Dácil

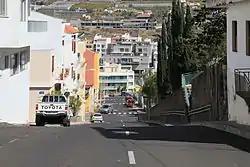
The "Calle Princesa Dácil" in Las Palmas is named after her.

Dácil or Dácila was born in the ancient "Menceyato" (kingdom) of Taoro (Tenerife, Canary Island), during the early second half of the fifteenth century. She was daughter to "Mencey" (king) Adjona and Caseloria and granddaughter of Bencomo. She had five brothers: Bentor, Ruiman, Rosalva, Chachiñama, and Tiñate. Dácil was admired throughout the island for her beauty. She was described as blonde and freckled, with green eyes.